Kazi M. Badruddoza

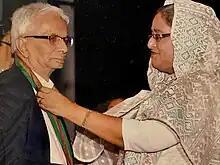
Dr. Badruddoza receiving the Independence Day Award from PM Shaikh Hasina, 2012

In 1985, the Government of the People's Republic of Bangladesh conferred on him the title of "National Emeritus Scientist" thus formally honoring him with continual role of science and research advisor to BARC, BARI, and the Government. As of now, he was the only scientist in the country to hold that title.